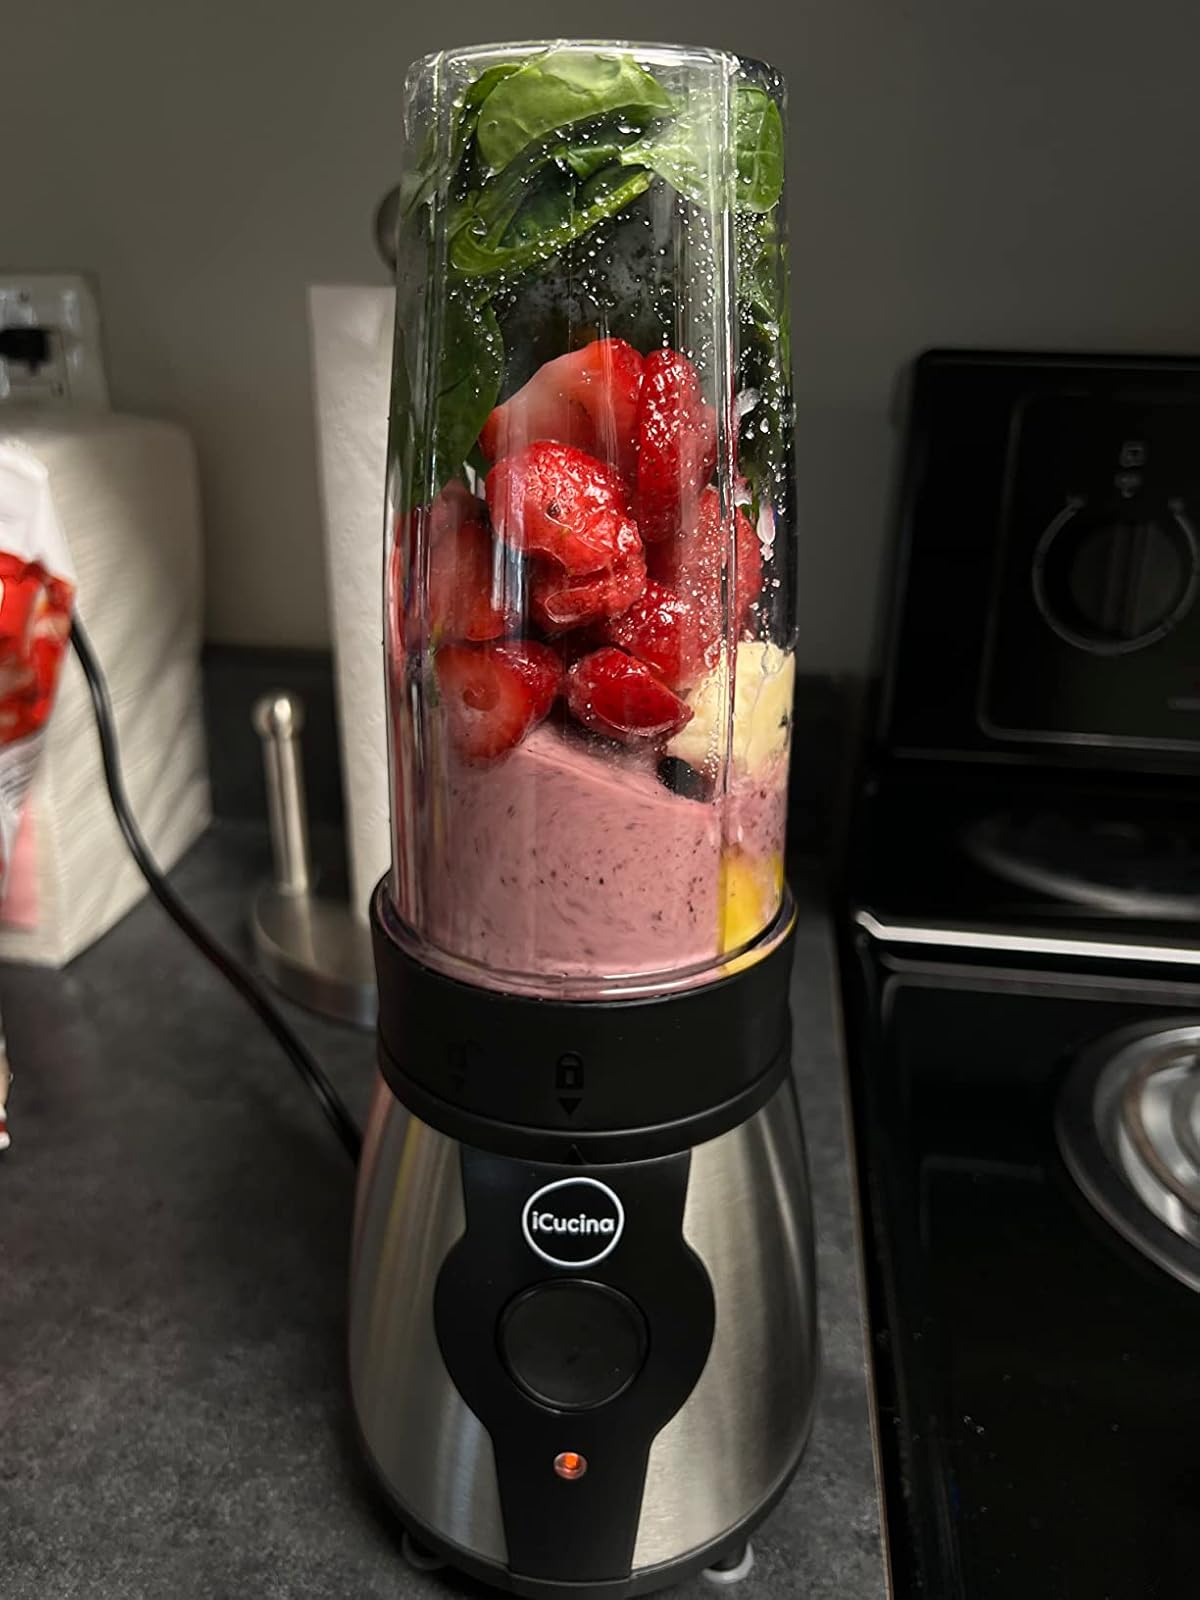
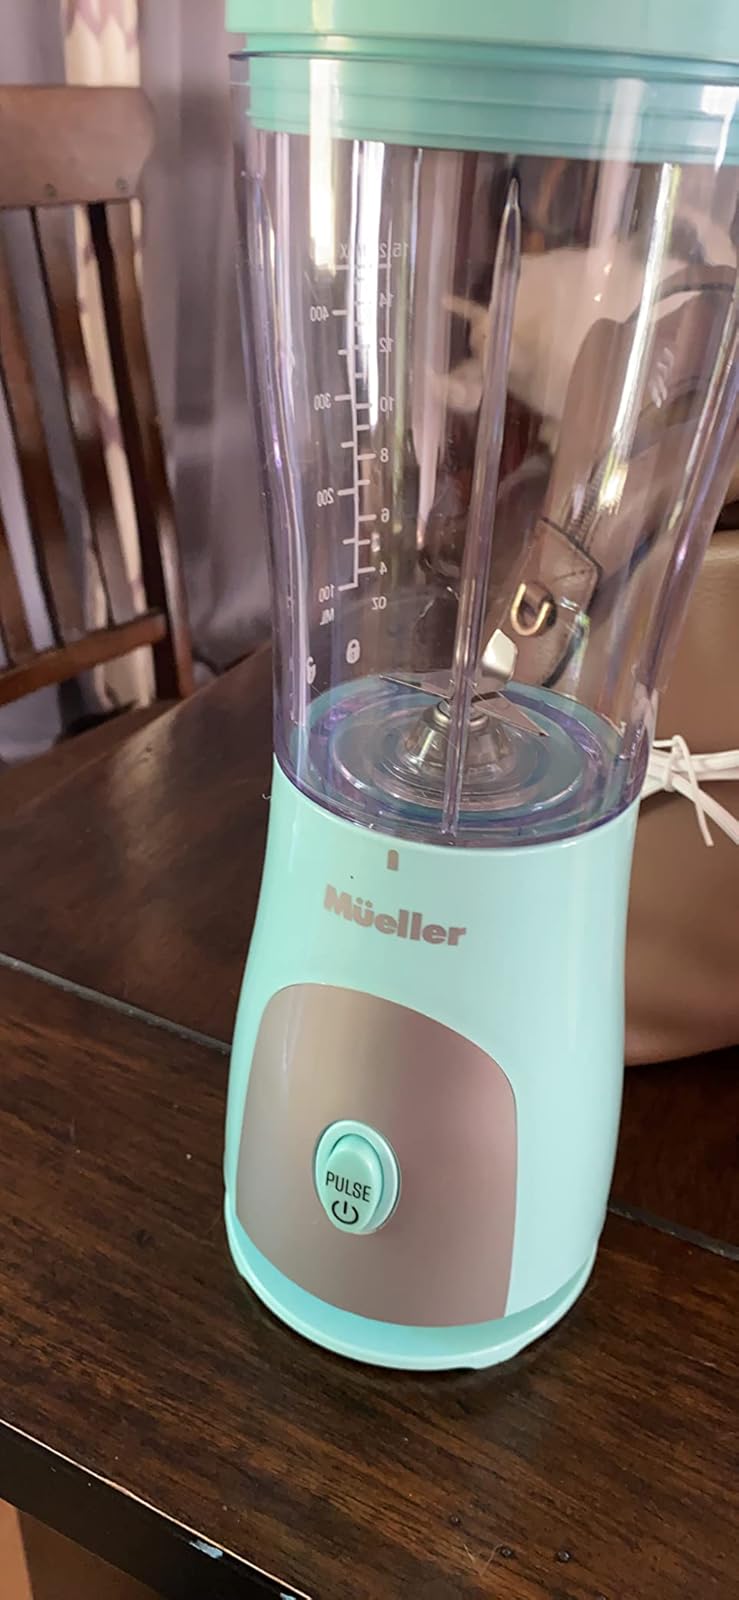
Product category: items_blender
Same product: no